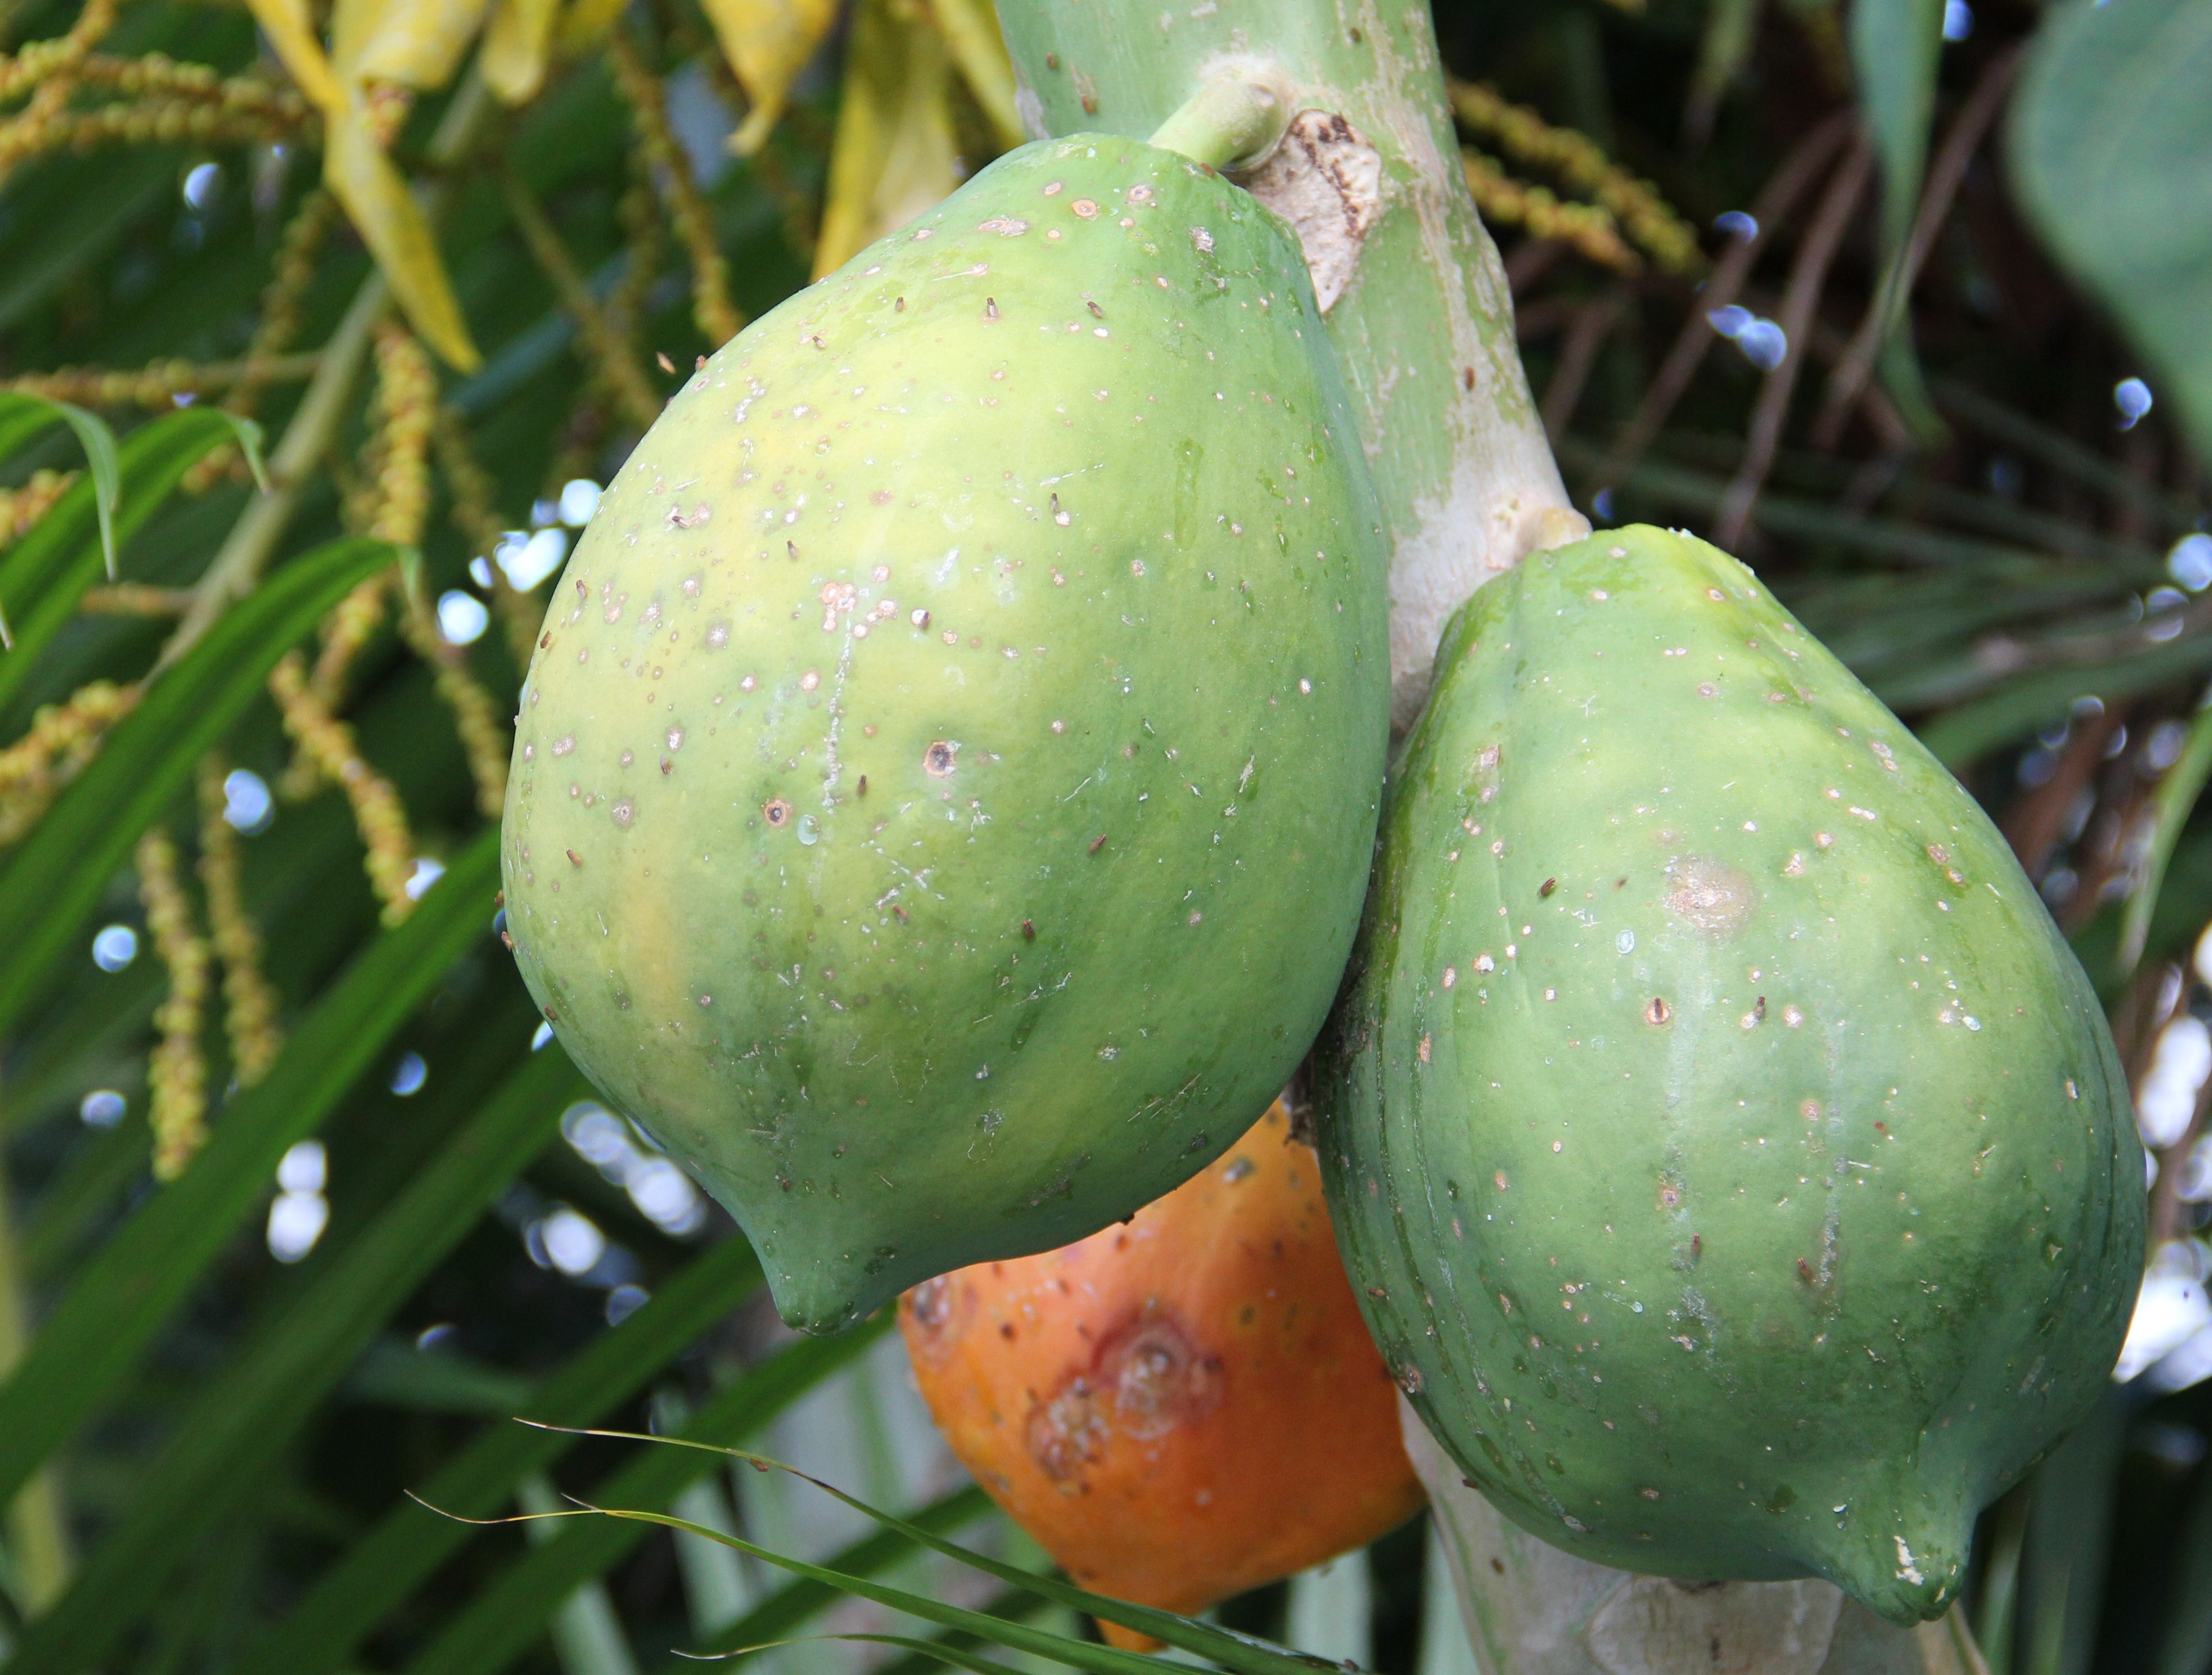
plant, fruit, food, green, produce, tropical, botany, flora, tropical plant, gourd, coconut, tropical fruit, exotic, flowering plant, prickly pear, rich in vitamins, ripe papaya, unripe papaya, carica papaya, exotic fruits, melon tree crop, papaya tree, tropical nutzpflanze, papaya plant with fruit, land plant, barbary fig